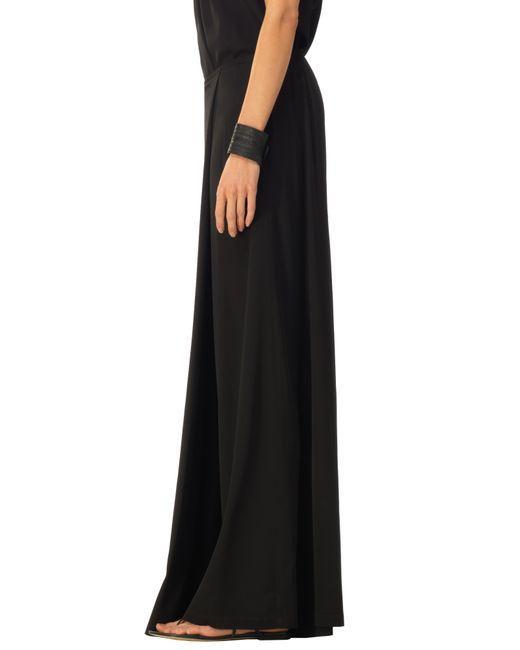
Ein einfaches und elegantes schwarzes langes Kleid, griechischer Stil, Baumwolle, formelle Kleidung